Boarding school

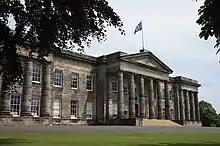
Dollar Academy, a boarding school in Scotland

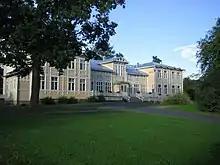
West Finland College, a boarding school in Huittinen, Finland

A boarding school is a school where pupils live within premises while being given formal instruction. The word "boarding" is used in the sense of "room and board", i.e. lodging and meals. They have existed for many centuries, and now extend across many countries. Their functioning, codes of conduct, and ethos vary greatly. Children in boarding schools study and live during the school year with their fellow students and possibly teachers or administrators. Some boarding schools also have day students who attend the institution during the day and return home in the evenings.